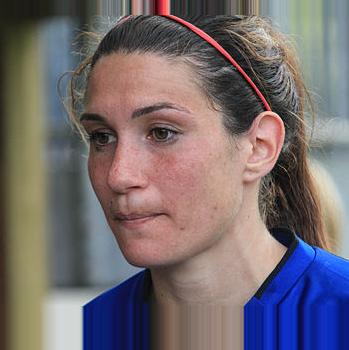
Age: 24